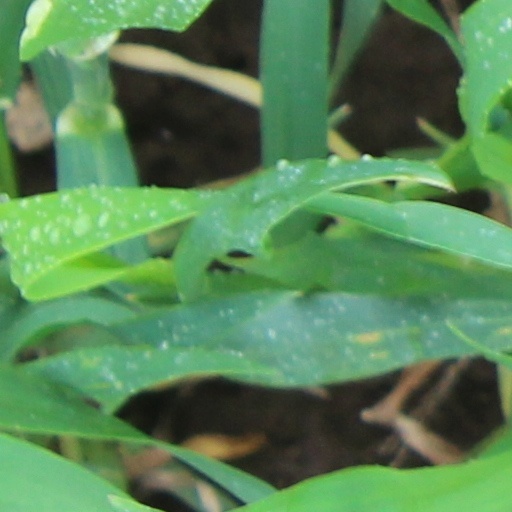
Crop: wheat